Delta, British Columbia

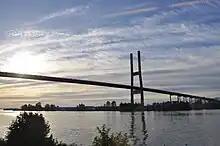
The Alex Fraser Bridge links Delta to New Westminster and Richmond.

Delta is the westernmost community served by Fraser Health Authority which operates Delta Hospital in Ladner and also funds home and community care. The Delta Hospice Society operates a facility near to the hospital.